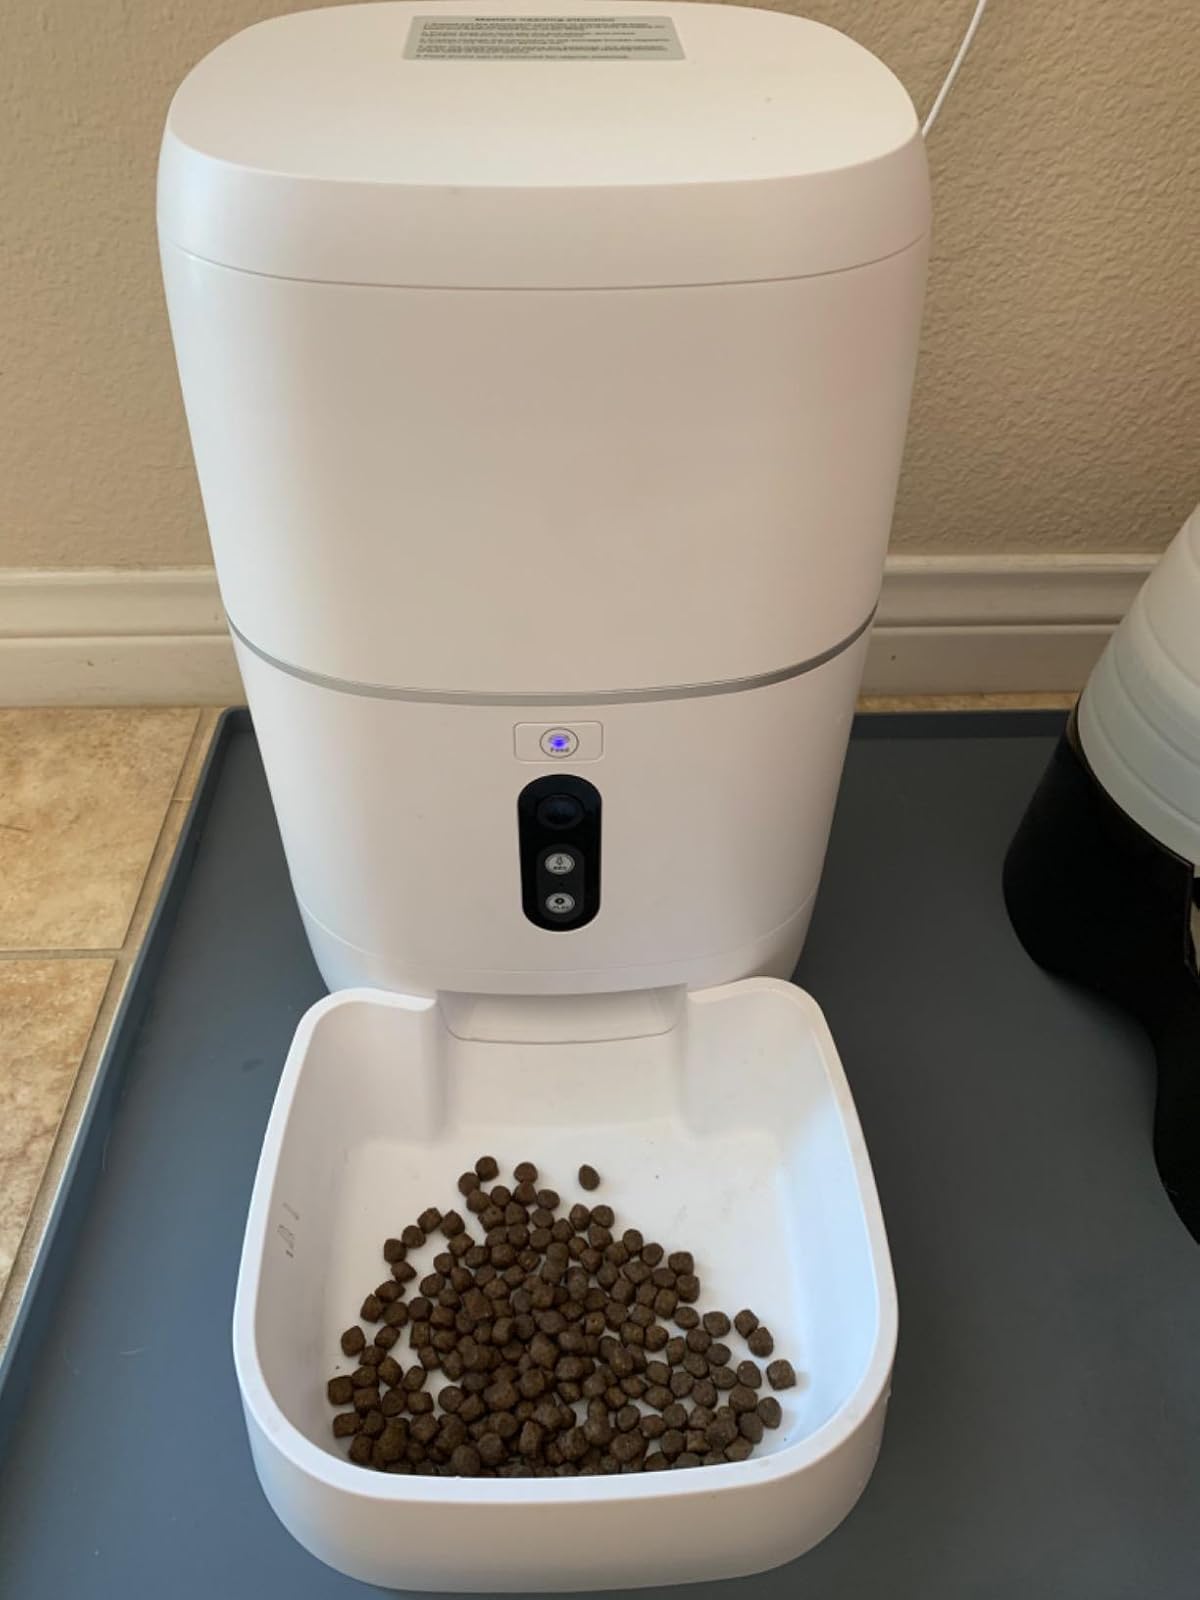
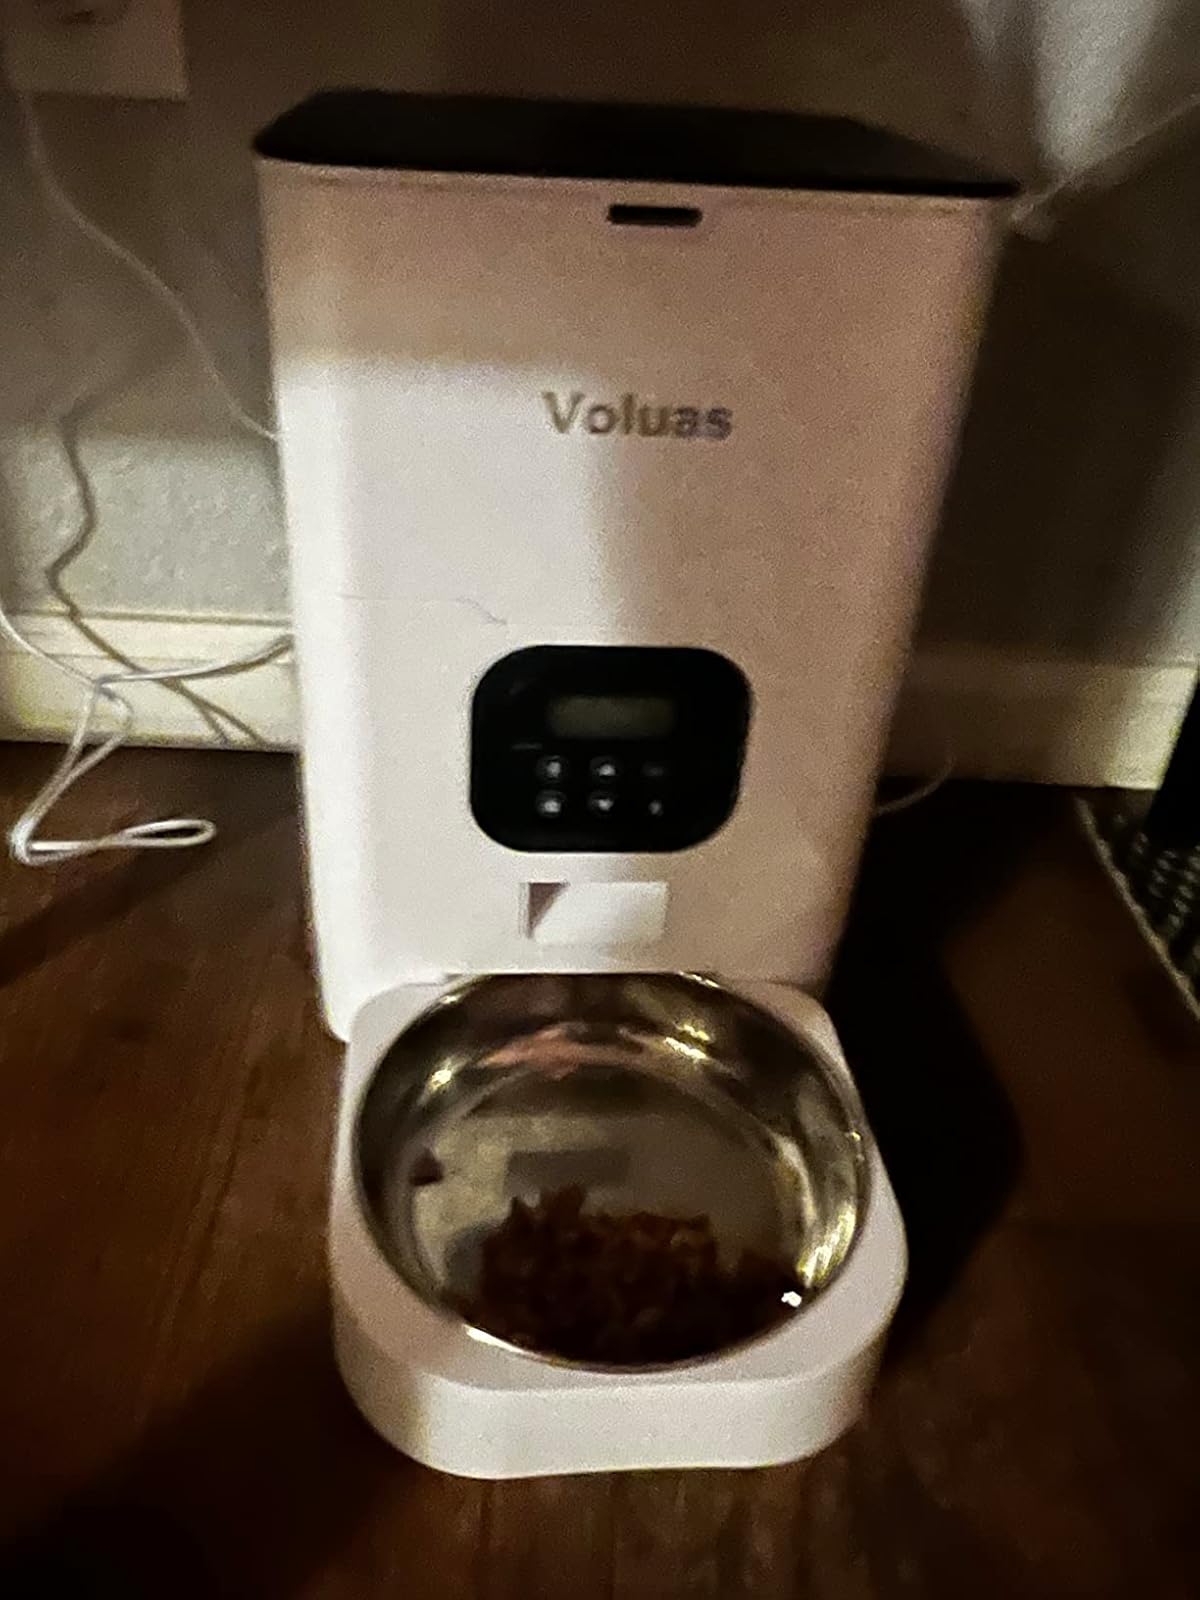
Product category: items_feeder
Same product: no